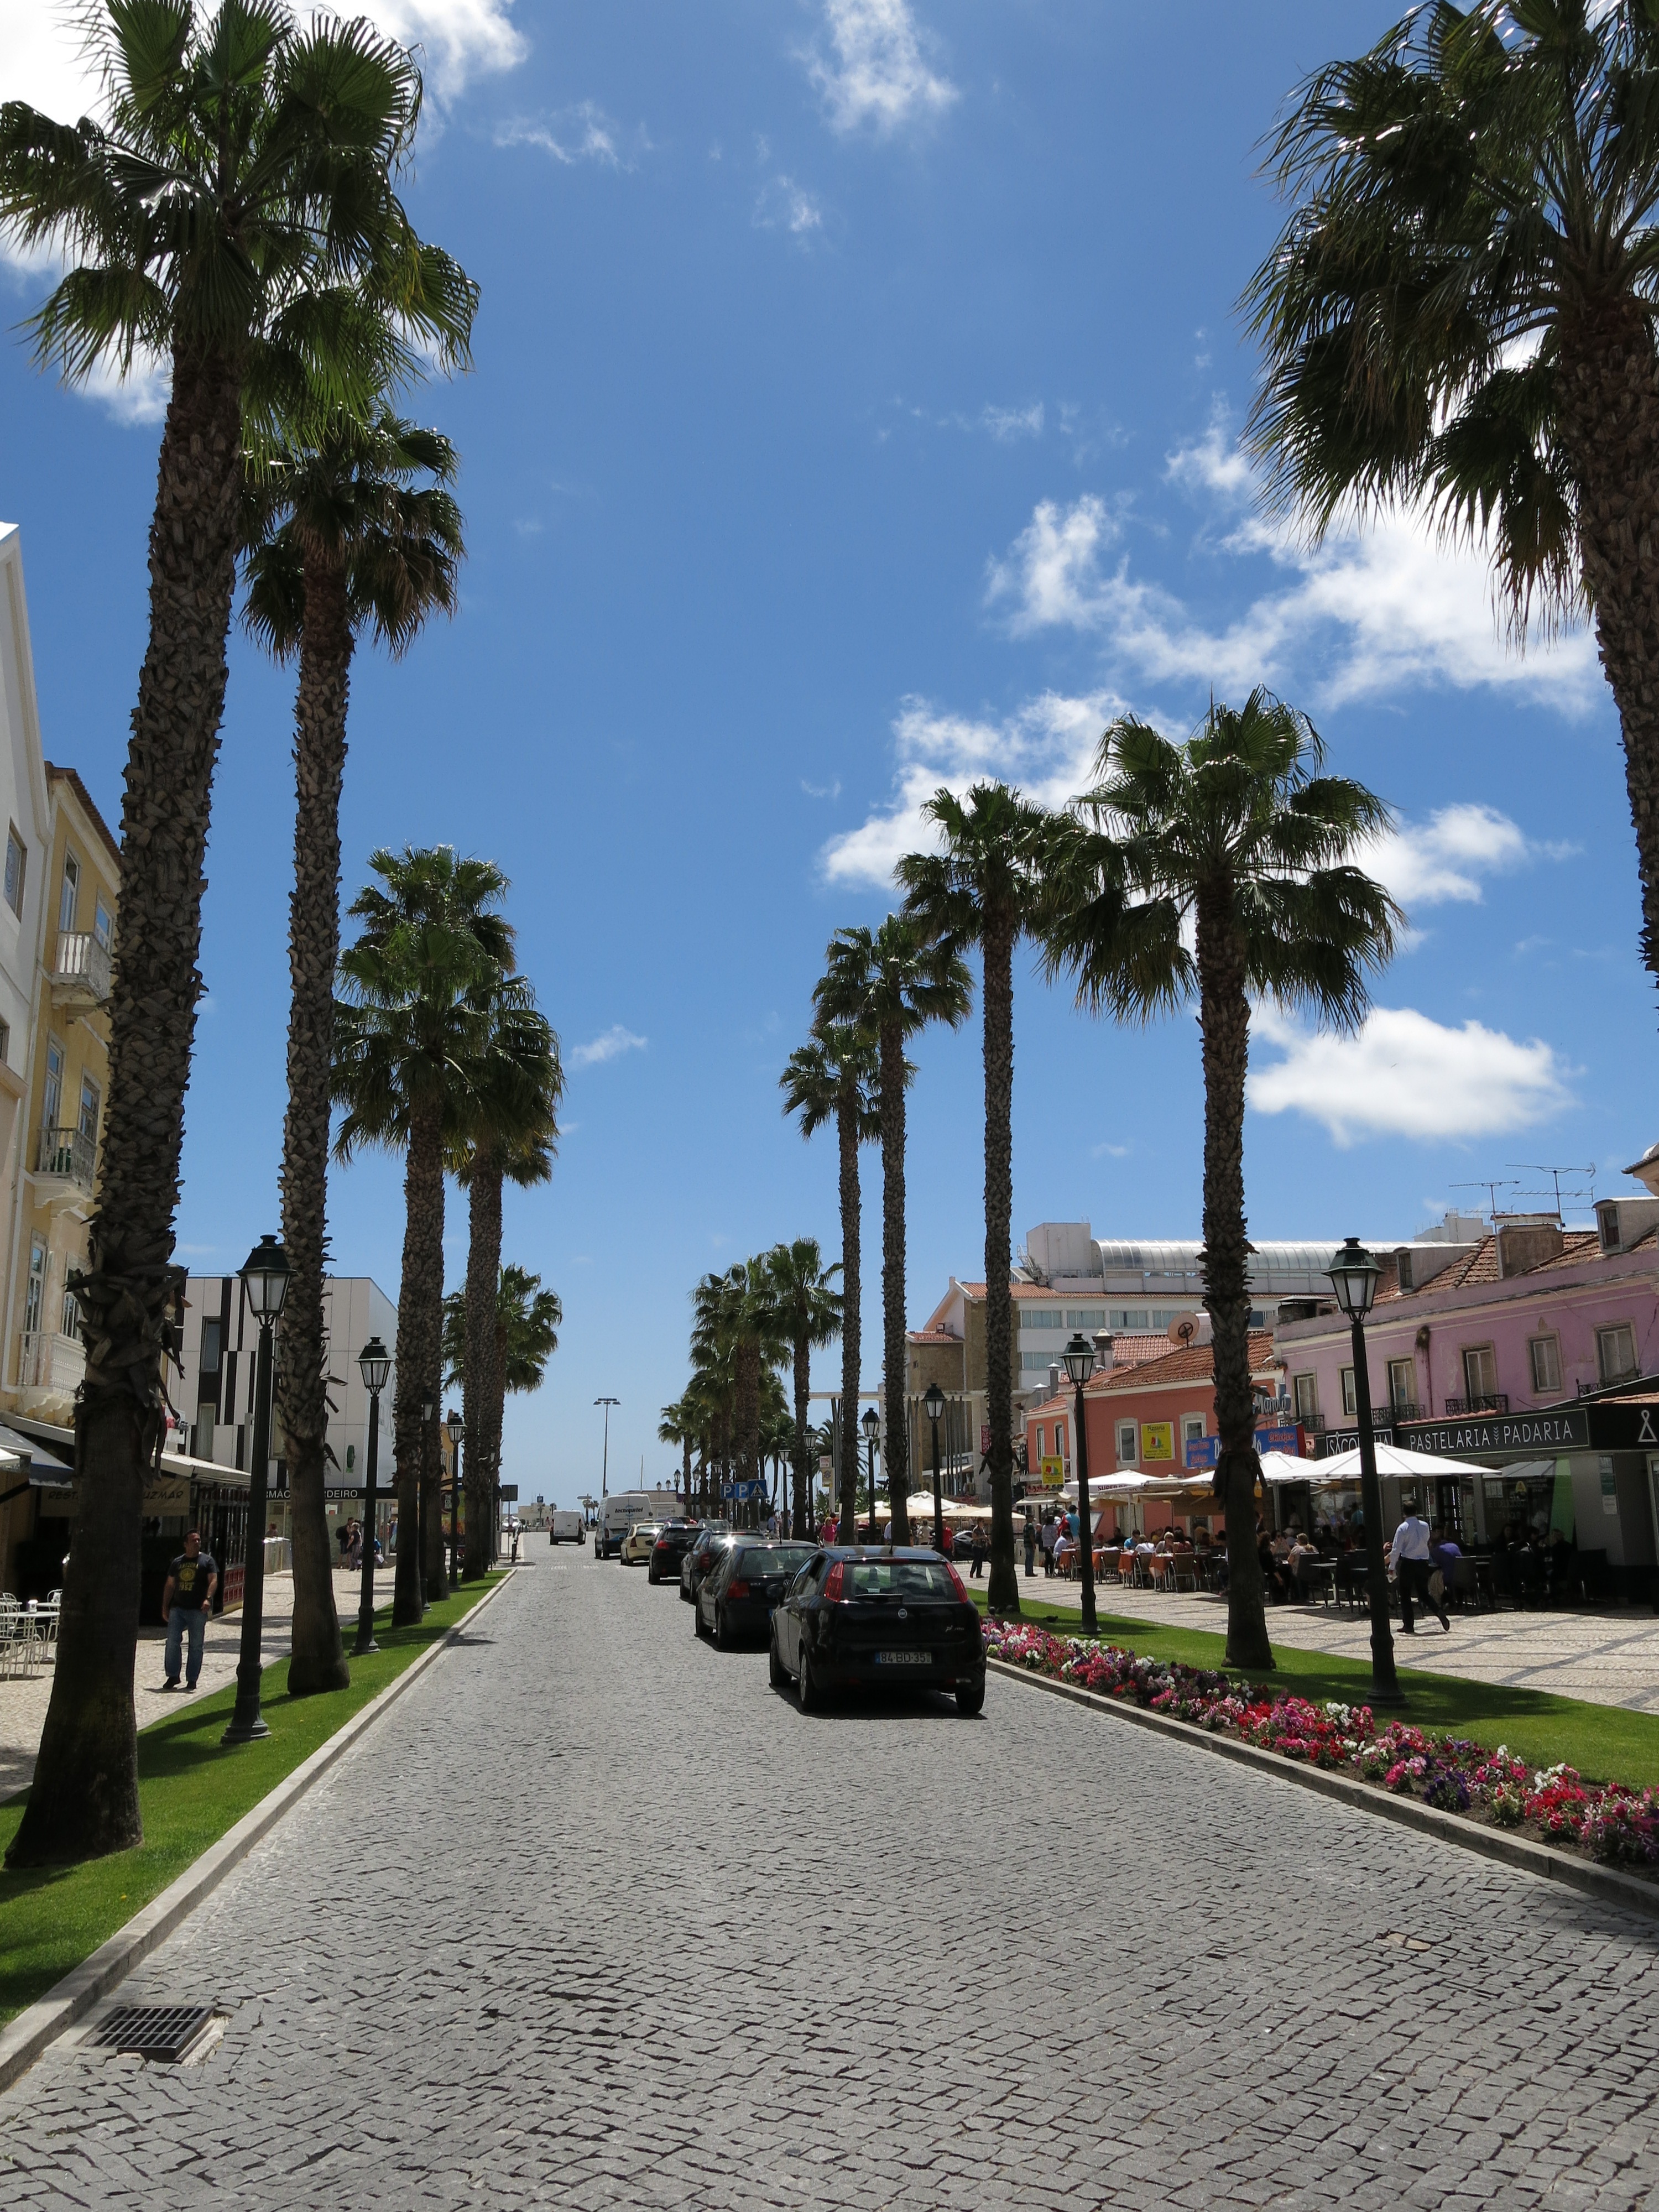
tree, plant, sun, road, street, town, walkway, summer, vacation, suburb, holiday, lane, infrastructure, portugal, palm trees, cascais, neighbourhood, residential area, woody plant, arecales, palm family